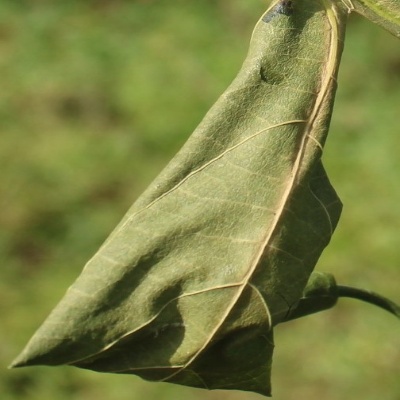
Crop: Cassava
Condition: bacterial blight